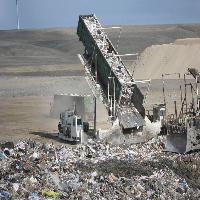
Weather: sun or clear